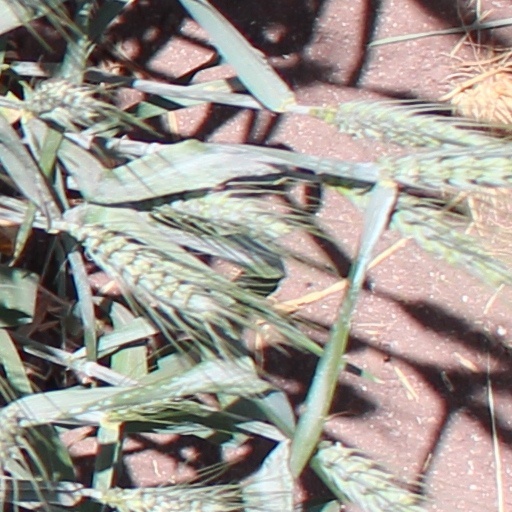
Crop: wheat